Number 13 (short story)

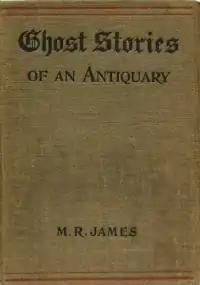
"Number 13" was published in "Ghost Stories of an Antiquary" in 1904

"Number 13" is a ghost story by British writer M. R. James, included in his first collection "Ghost Stories of an Antiquary" (1904).